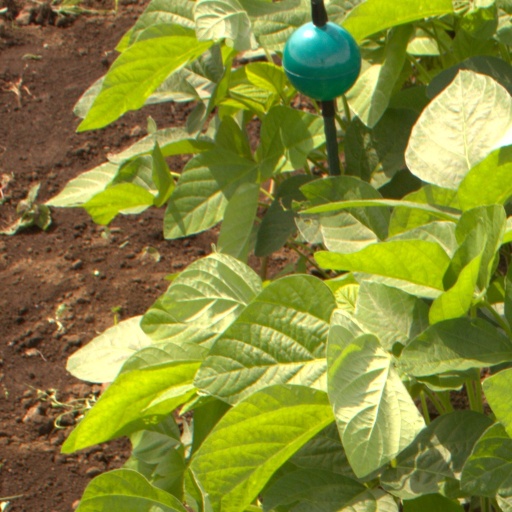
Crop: soybean